Campbell paradigm

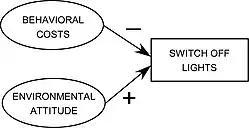

The Campbell paradigm is a behavioral theory from social psychology. The paradigm was developed by social psychologist Florian G. Kaiser and his colleagues, Katarzyna Byrka and Terry Hartig, in 2010, building on an earlier suggestion by Donald T. Campbell, after whom the paradigm is named. It offers an explanation for why and when individuals engage in particular behaviors. It is mainly (but not exclusive) applied to behaviors that are aimed at fighting climate change and protecting the environment.